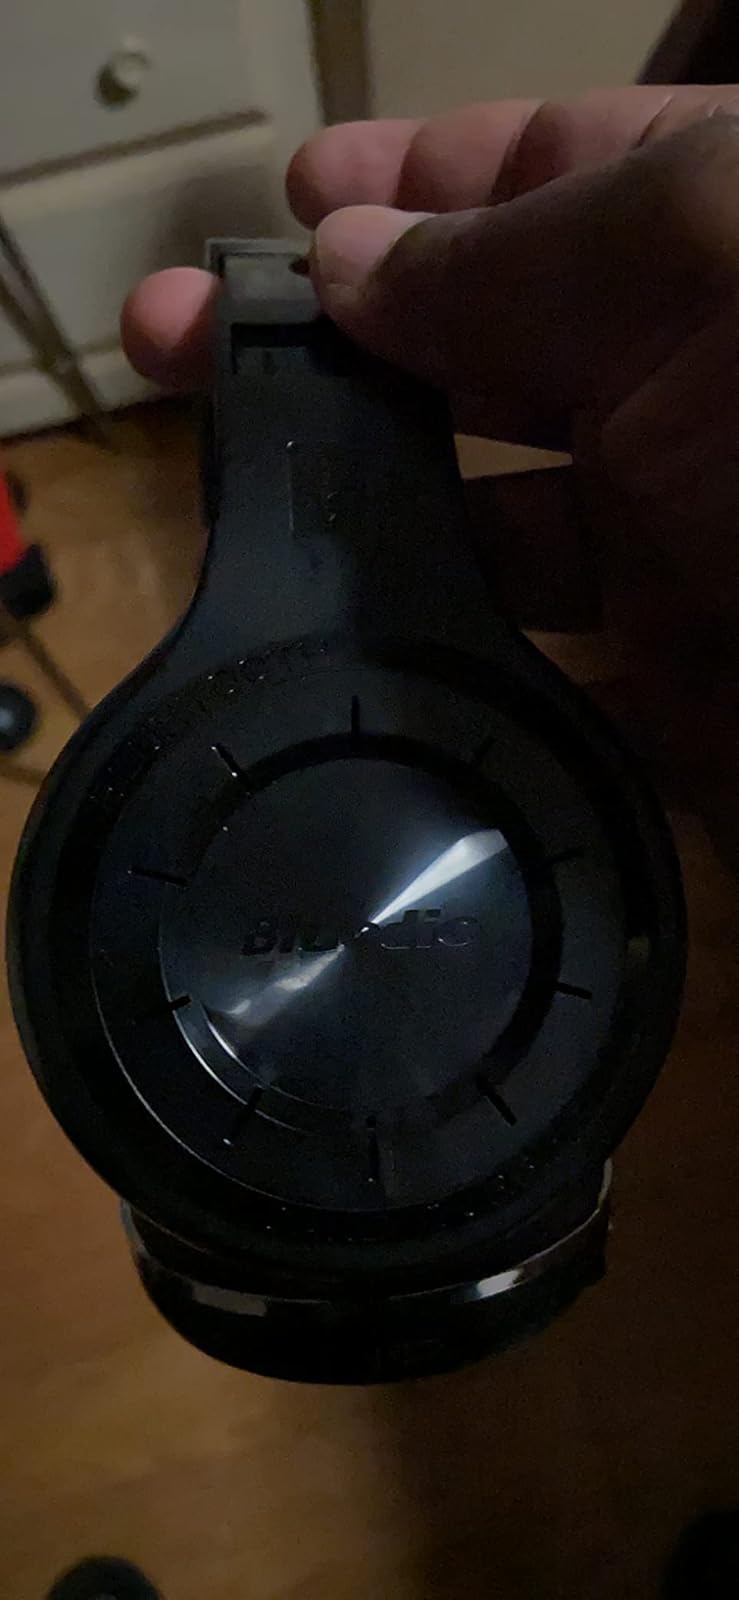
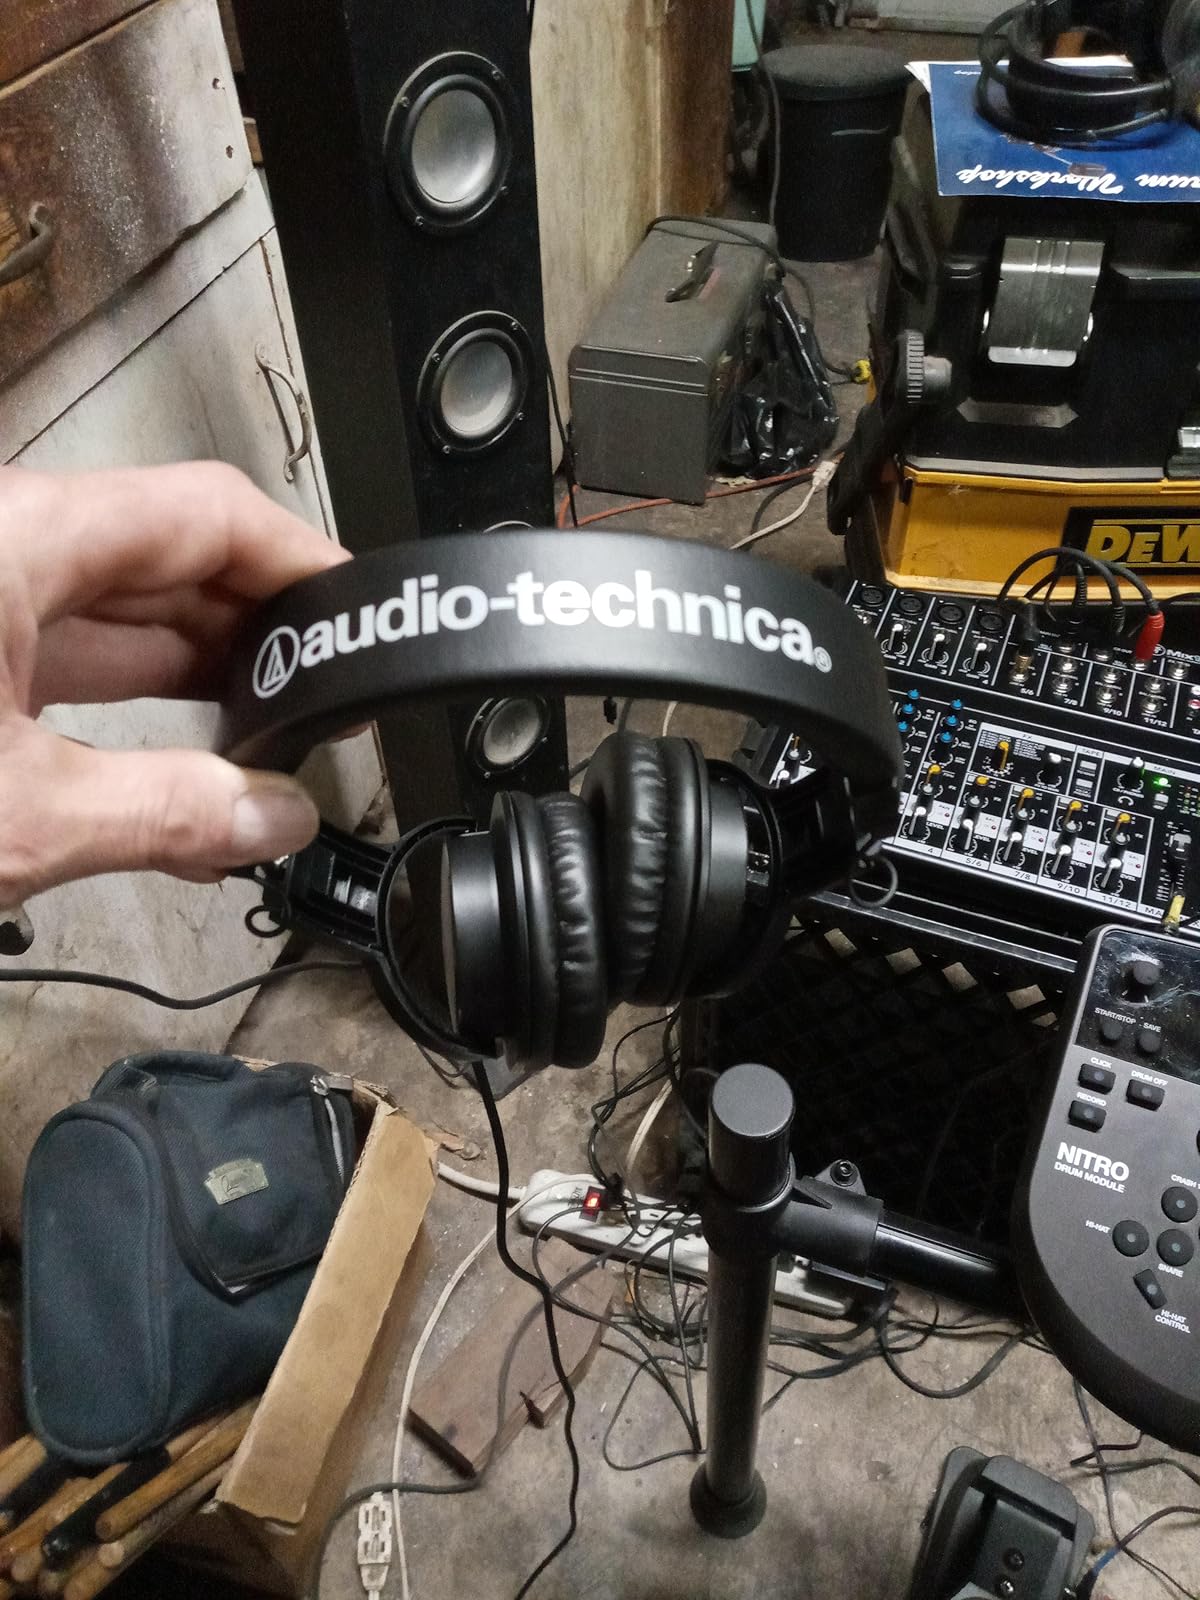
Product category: headphones
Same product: no